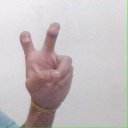
अक्षर: ई